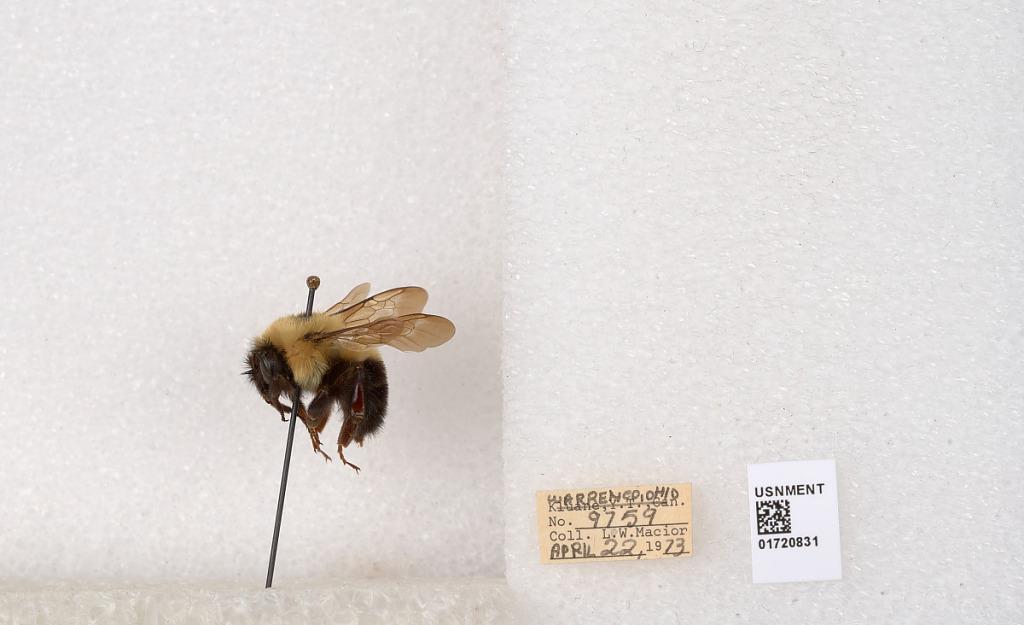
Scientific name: Bombus bimaculatus Cresson
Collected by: L. Macior
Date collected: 1973-4-22
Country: United States
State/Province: Ohio
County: Warren
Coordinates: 39.4276, -84.1668